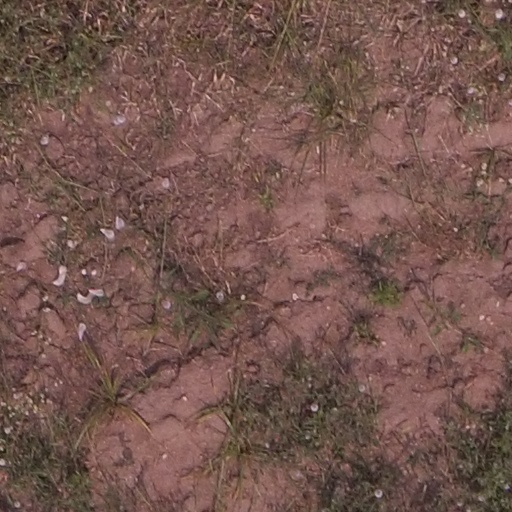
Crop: maize; corn